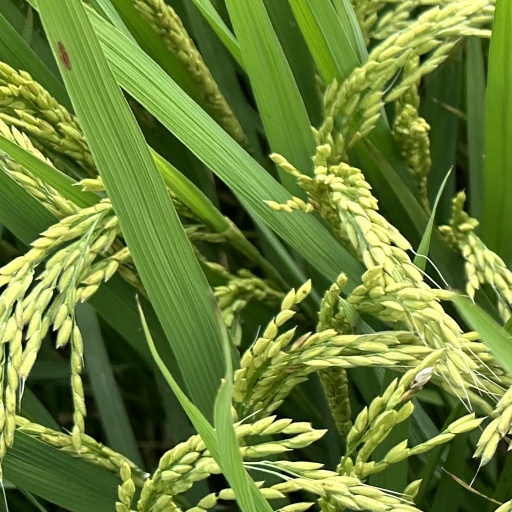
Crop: rice